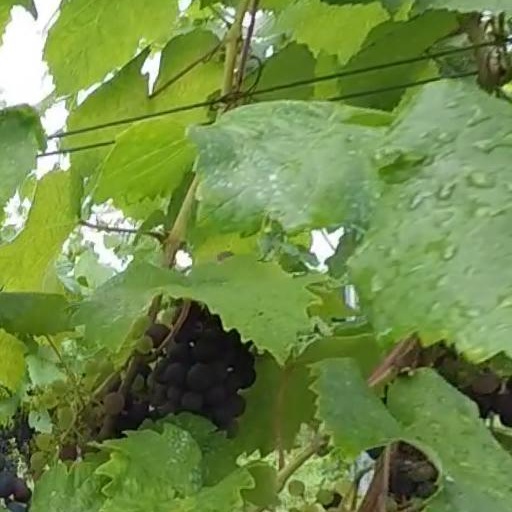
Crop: grape